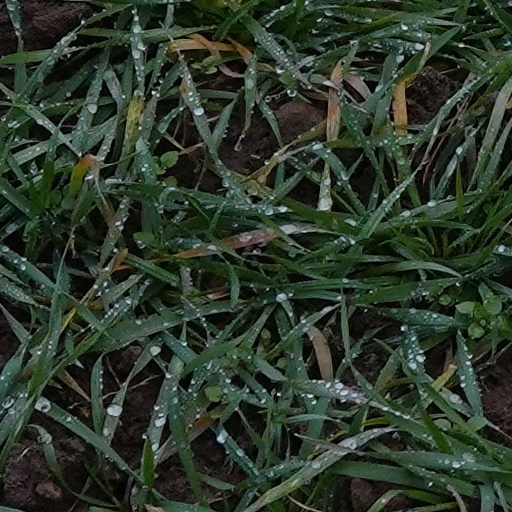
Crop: wheat